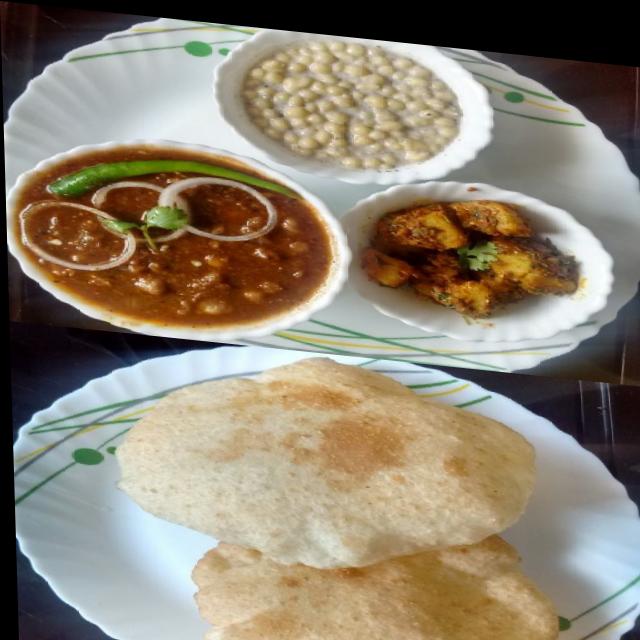
Dish: chole_bhature